Barkouf

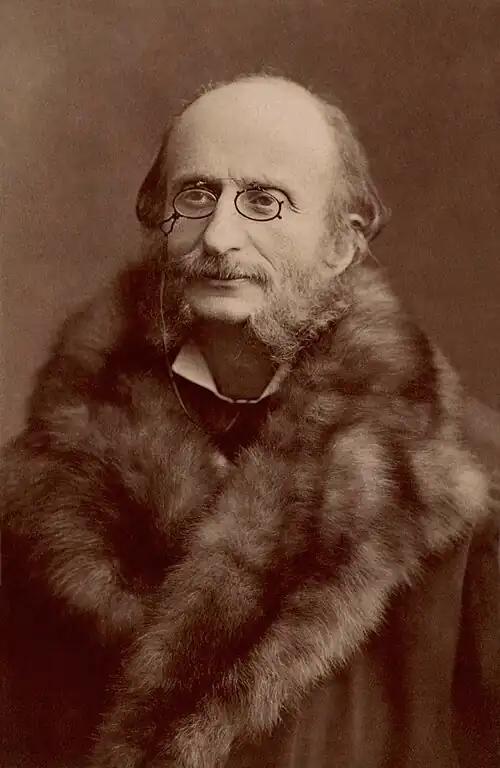
Jacques Offenbach by Nadar, c. 1860s

Barkouf is an opéra bouffe in three acts premiered in 1860 with music composed by Jacques Offenbach to a French libretto by Eugène Scribe and Henry Boisseaux, after Abbé Blanchet, the fourth of his "Contes Orientaux" entitled "Barkouf et Mani". The title role is a dog. It was the first work by the composer to be performed at the Opéra-Comique in Paris, but after its initial performances was not performed again until 2018.